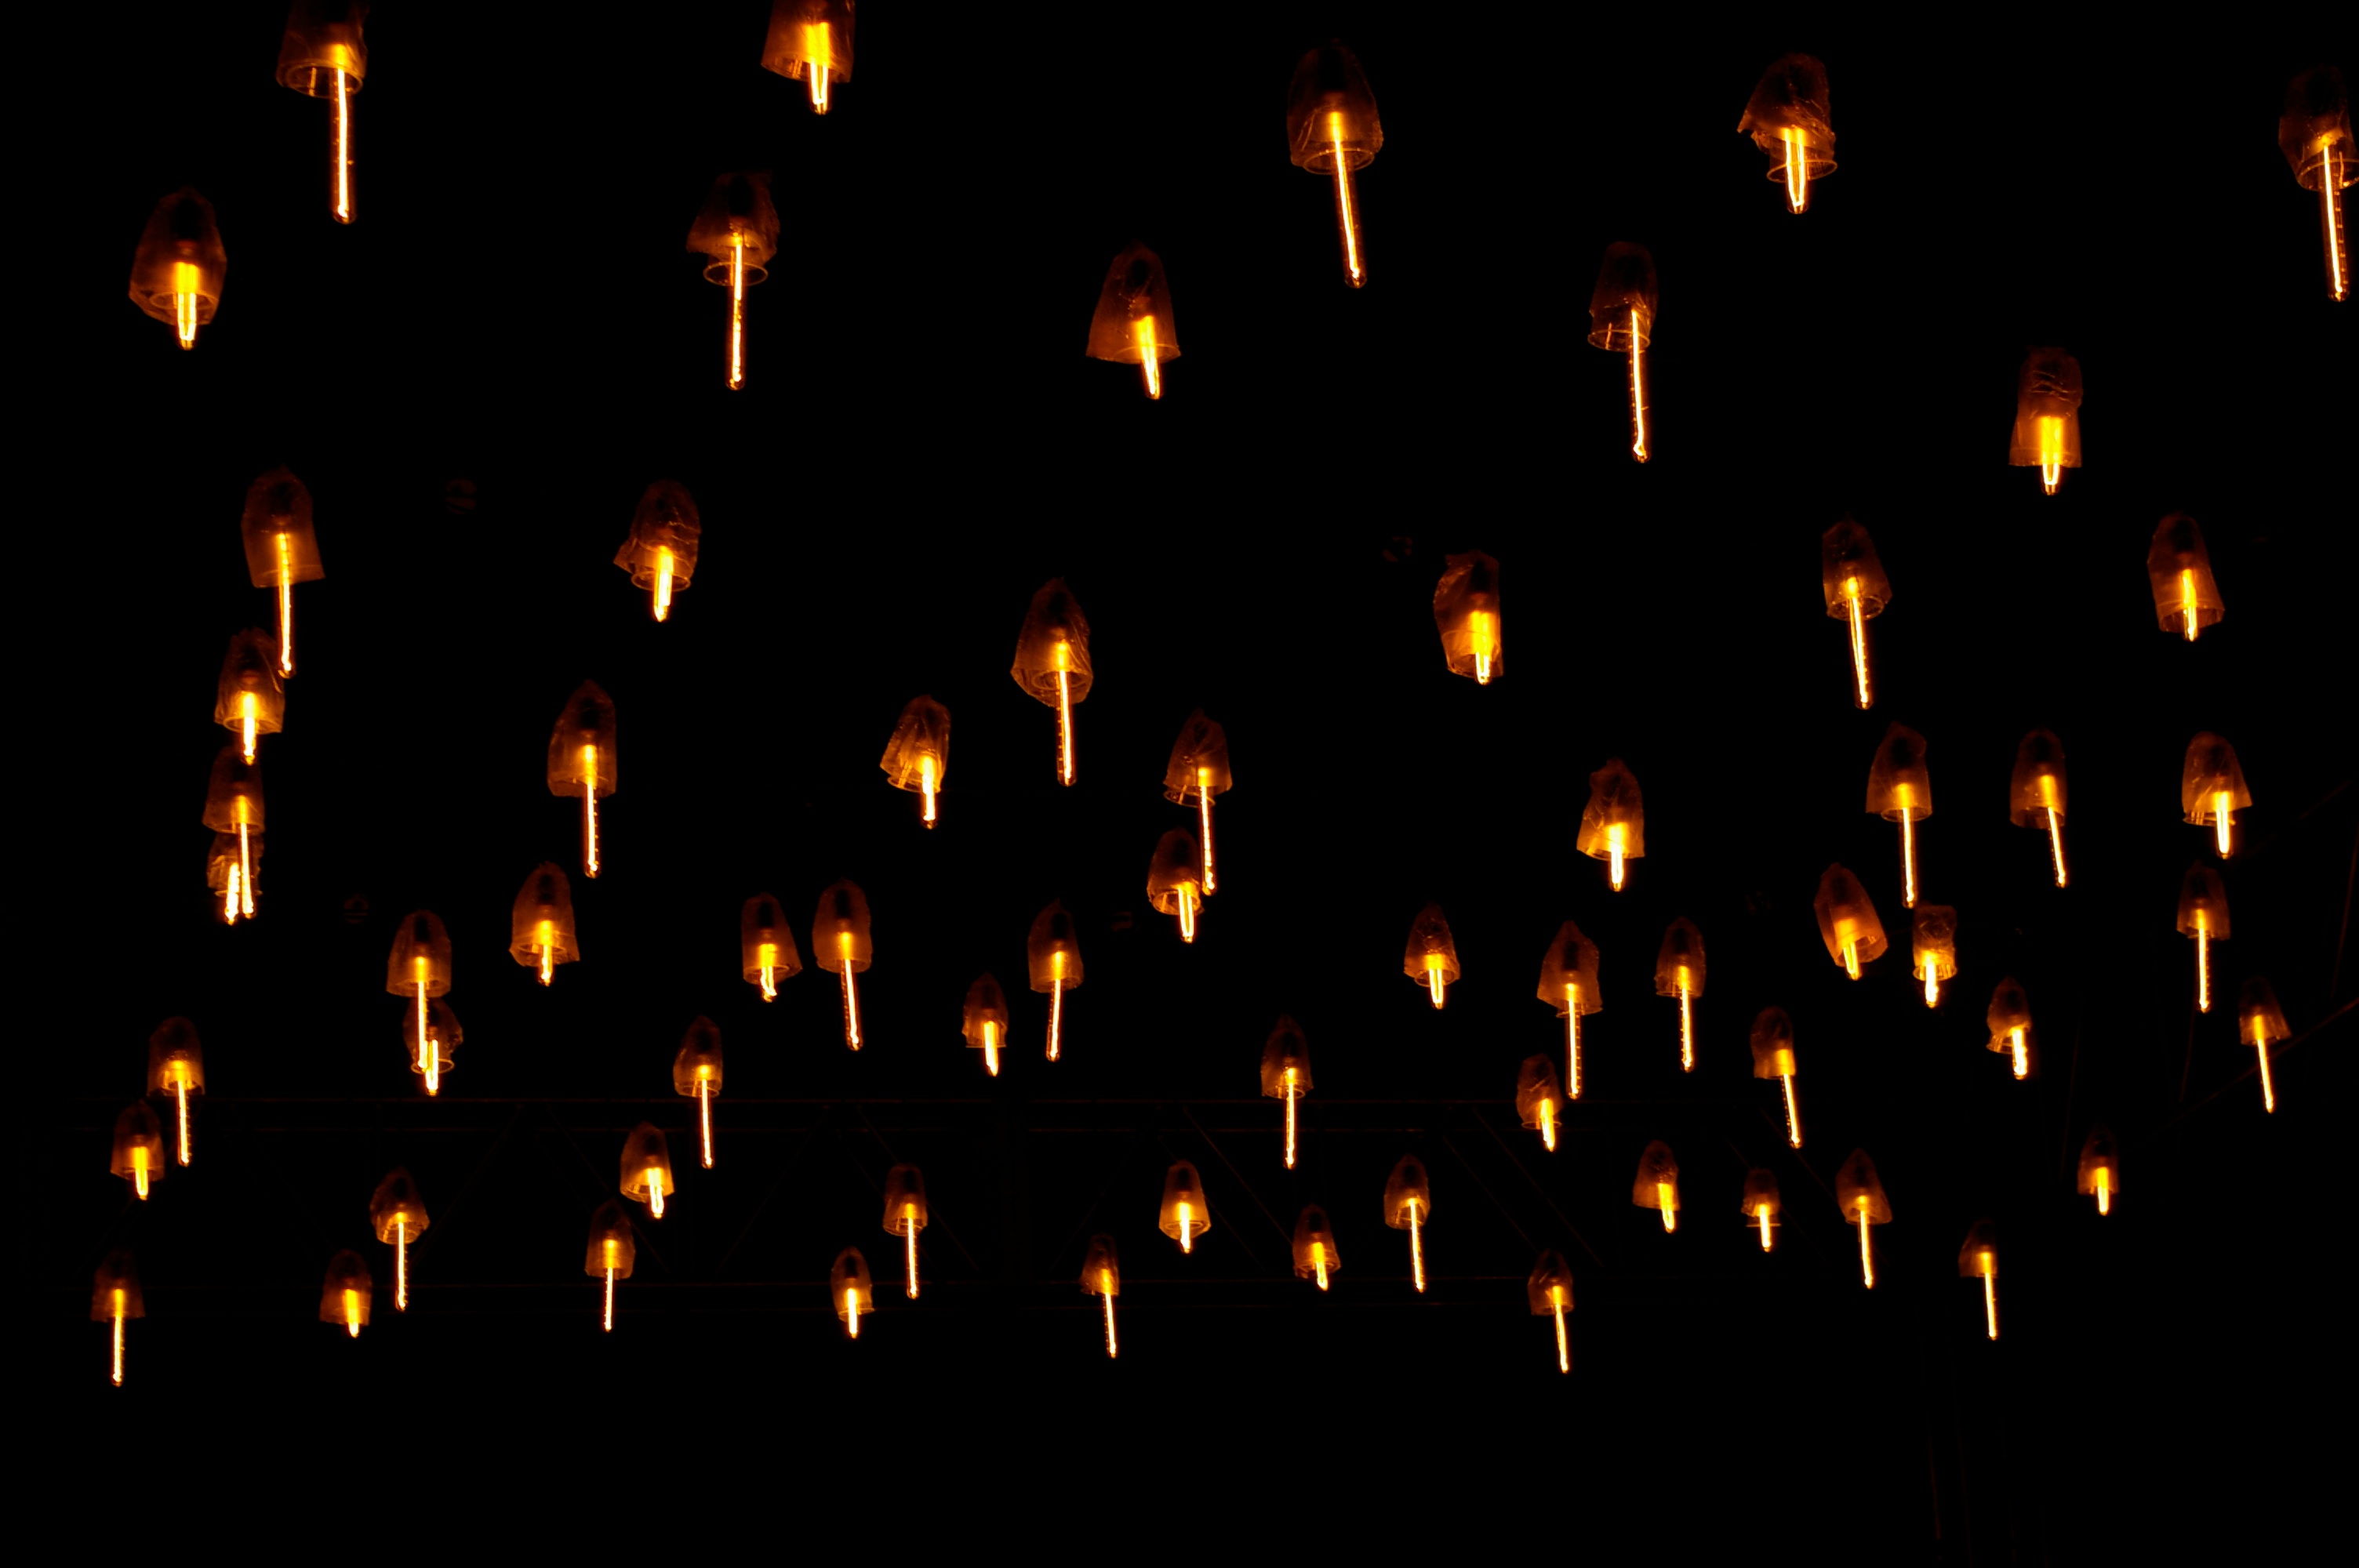
number, line, darkness, lighting, circle, font, text